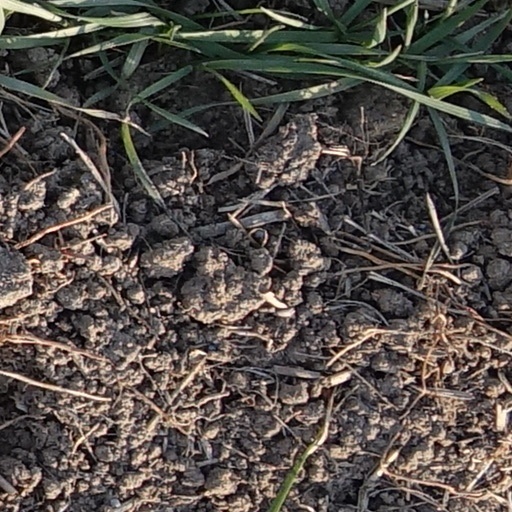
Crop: wheat